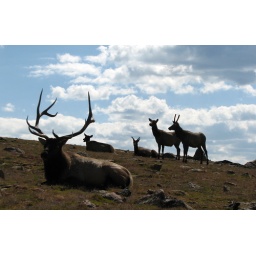
Almost silhouettes against the Colorado blue sky